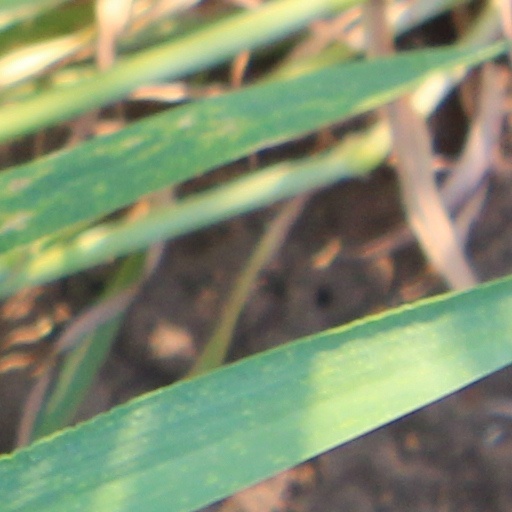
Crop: wheat